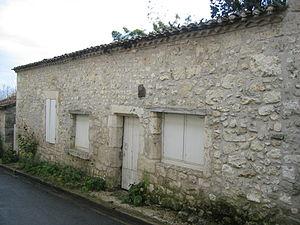
Soumensac est une commune du Sud-Ouest de la France métropolitaine, située dans le département de Lot-et-Garonne.